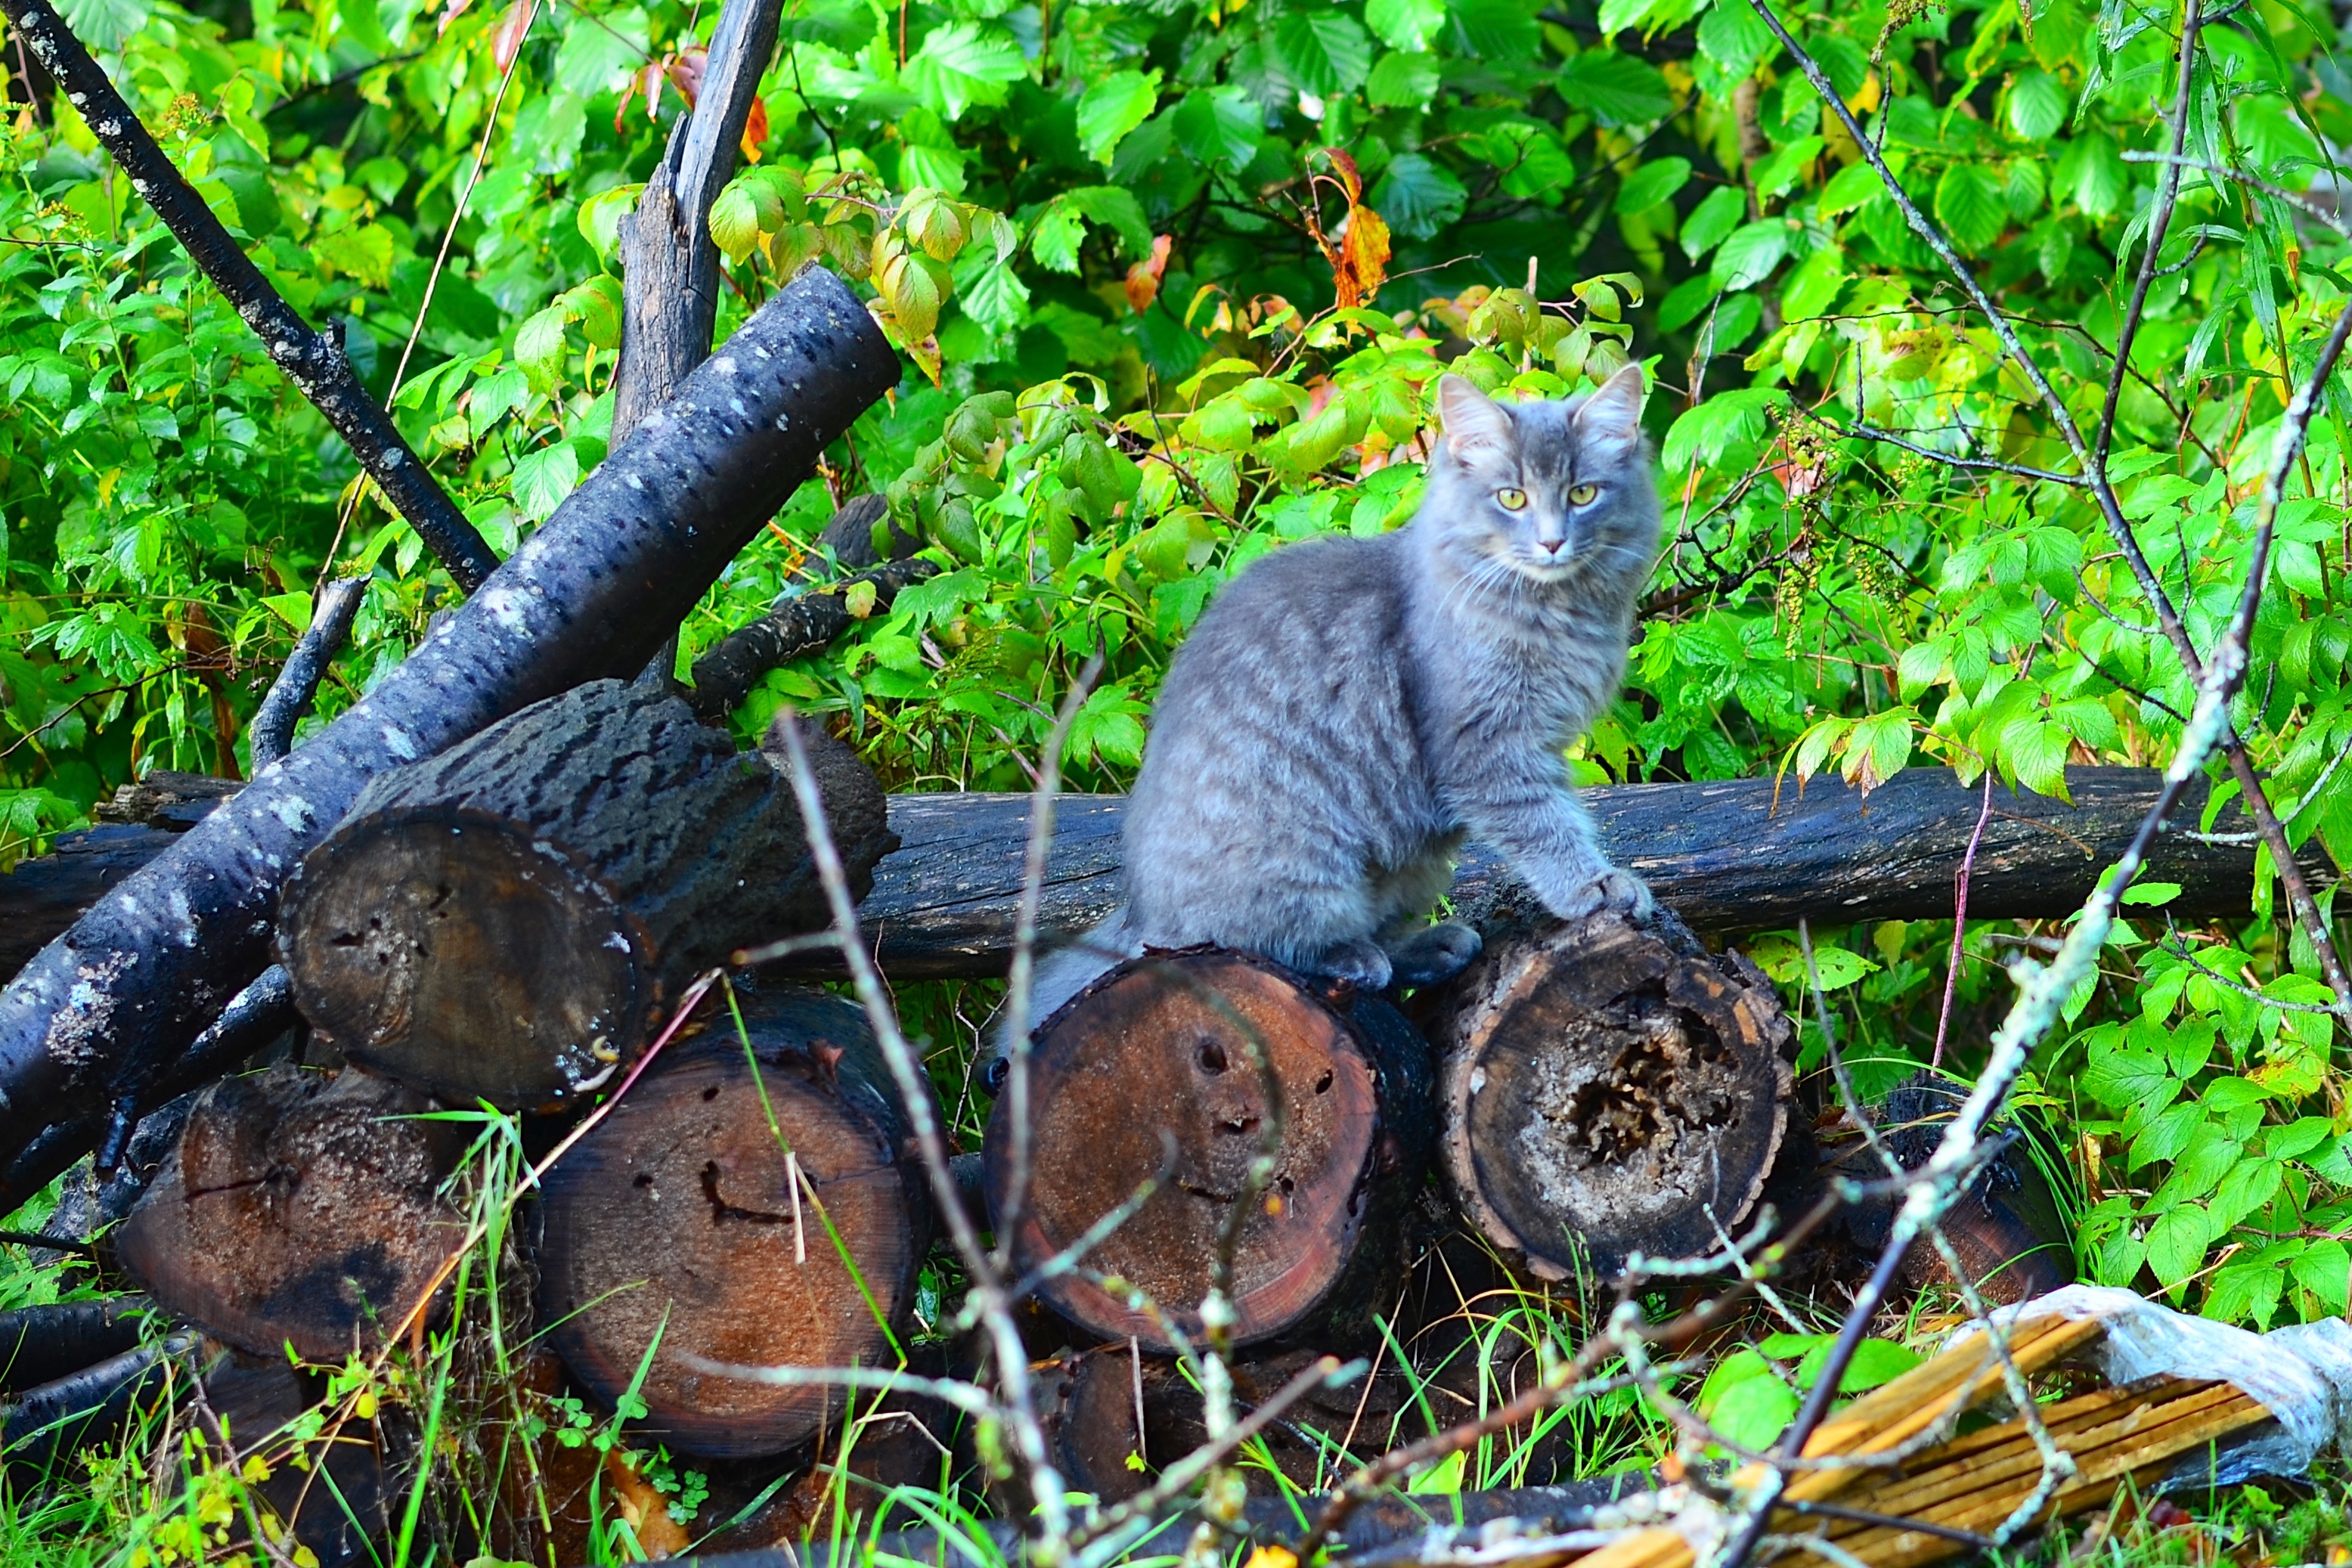
tree, nature, forest, branch, wood, animal, wildlife, pet, jungle, cat, fauna, tree trunk, rainforest, woodland, habitat, natural environment